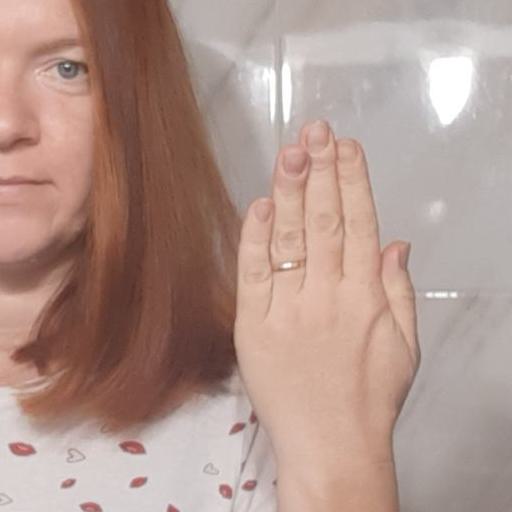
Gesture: stop_inverted